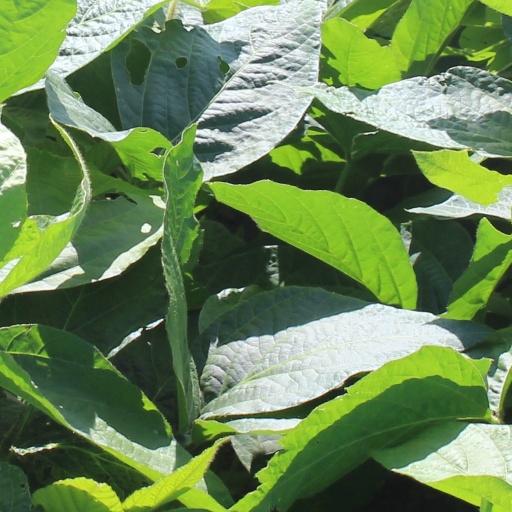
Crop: soybean